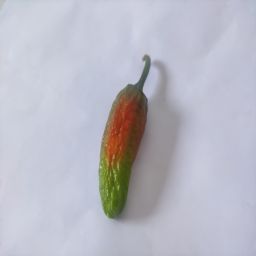
Crop: New Mexico Green Chile
Quality: Old